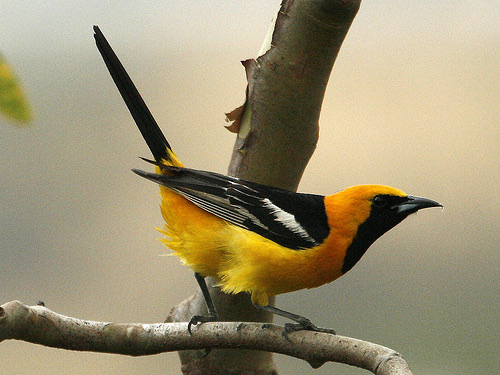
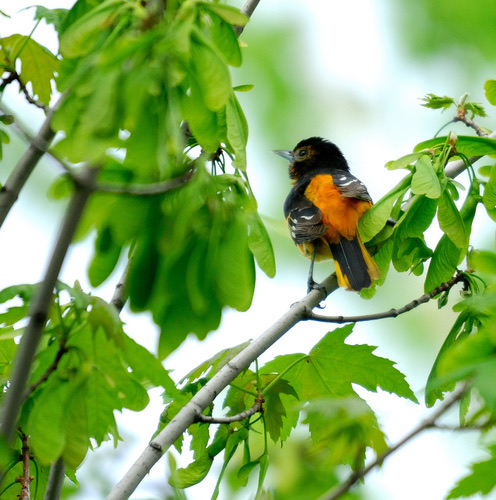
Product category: misc
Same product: yes